Craig Brackins

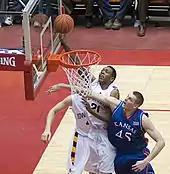
Brackins scoring for Iowa State

Craig Brackins rose to national prominence following a game in January, 2009 against Kansas in which he scored 42 points and grabbed 14 rebounds, despite Iowa State losing 82–67 to the Jayhawks.